Royal National Theatre

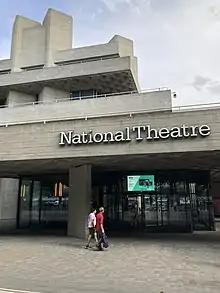
Entrance to the National Theatre

The Shakespeare Memorial Theatre was opened in Stratford upon Avon on 23 April 1879, with the New Shakespeare Company (now the Royal Shakespeare Company, RSC); then Herbert Beerbohm Tree founded an academy of dramatic art at Her Majesty's Theatre in 1904. This still left the capital without a national theatre. A London Shakespeare League was founded in 1902 to develop a Shakespeare National Theatre and – with the impending tercentenary in 1916 of his death – in 1913 purchased land for a theatre in Bloomsbury. This work was interrupted by World War I.